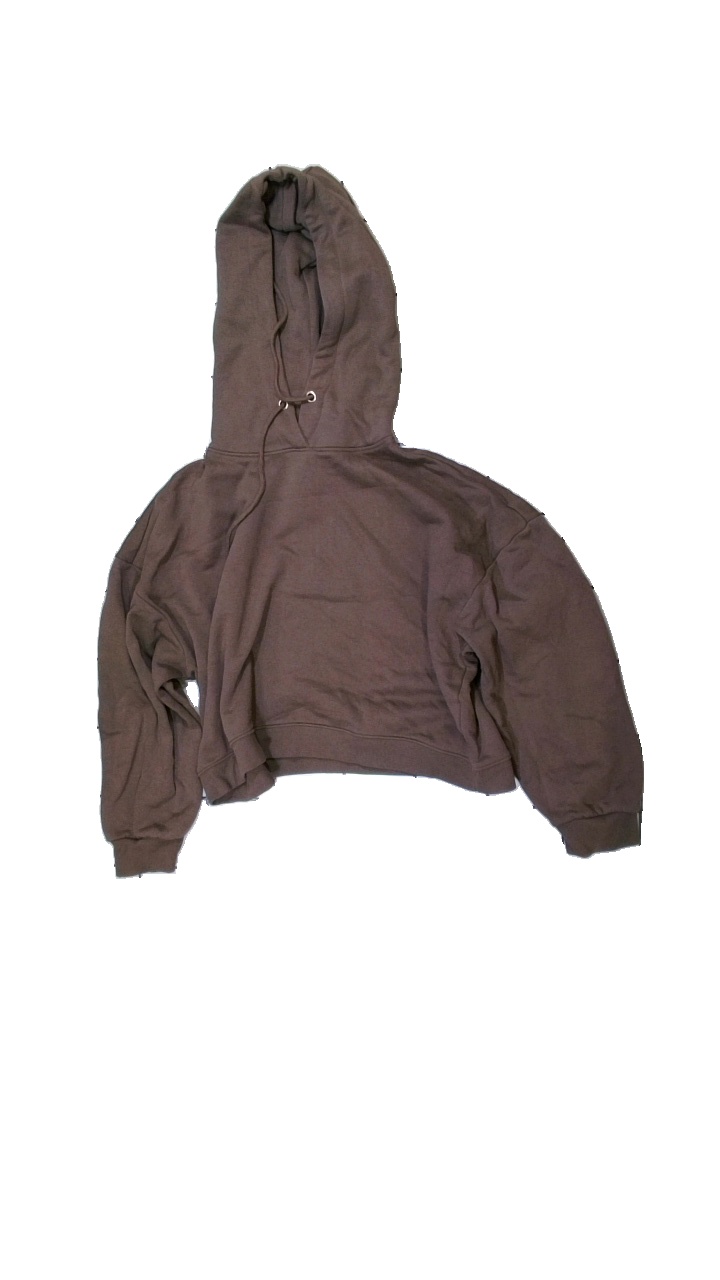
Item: Sweater (Ladies)
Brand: Lager 157
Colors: Brown
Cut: Regular, Cropped
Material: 64% cotton, 36% polyester
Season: All
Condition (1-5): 2
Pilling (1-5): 2
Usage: Export
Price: <50